Retroreflective sheeting

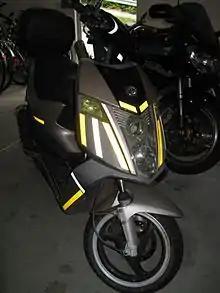
Flash photo of moped with retroreflective sheeting tape

Retroreflective sheeting is flexible retroreflective material primarily used to increase the nighttime conspicuity of traffic signs, high-visibility clothing, and other items so they are safely and effectively visible in the light of an approaching driver's headlamps. They are also used as a material to increase the scanning range of barcodes in factory settings. The sheeting consists of retroreflective glass beads, microprisms, or encapsulated lenses sealed onto a fabric or plastic substrate. Many different colors and degrees of reflection intensity are provided by numerous manufacturers for various applications. As with any retroreflector, sheeting glows brightly when there is a small angle between the observer's eye and the light source directed toward the sheeting but appears nonreflective when viewed from other directions.